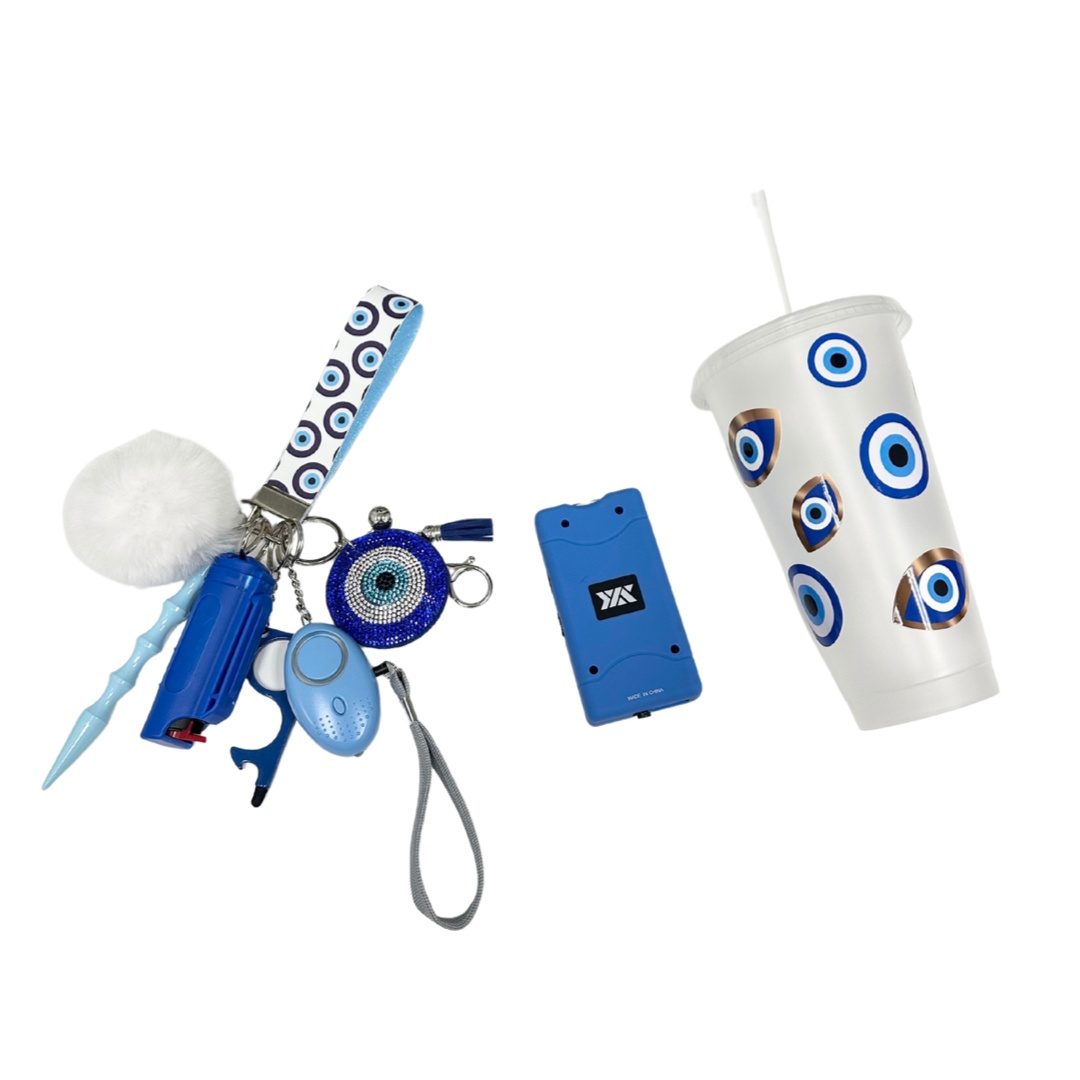
All Eyes On Me Safety Bundle
This comes with: (1) Safety Keychain (1) Tumbler Cup (1) Taser
Brand: Diamond Defense LLC
Category: Vehicles & Parts > Vehicle Parts & Accessories > Vehicle Safety & Security > Off-Road & Motor Sports Vehicle Protective Gear > ATV & UTV Gloves